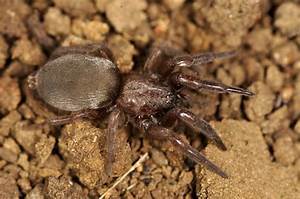
Label: ragno